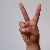
The image shows a hand gesture representing the letter 'V' in Indian Sign Language.